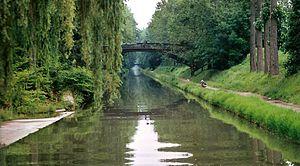
Le canal de l’Ourcq est un canal du Bassin parisien.
La Seine-Saint-Denis est située au nord-est de Paris. Sa superficie est de 236 km², ce qui en fait l'un des plus petits départements français. La Seine-Saint-Denis forme avec les deux autres petits départements touchant Paris la petite couronne de la région parisienne.
La Seine-Saint-Denis est un département français situé au nord-est de l'agglomération parisienne, appartenant à la petite couronne de la région Île-de-France. L'INSEE et La Poste lui attribuent le code 93.
Sevran est une commune française située dans le département de Seine-Saint-Denis, en région Île-de-France. Autrefois petit village de la plaine de France, la commune a connu un développement spectaculaire durant les années 1960 et 1970, faisant quadrupler sa population en moins de quarante ans. La ville abrite sur une partie de son territoire le parc forestier de la poudrerie nationale de Sevran-Livry.